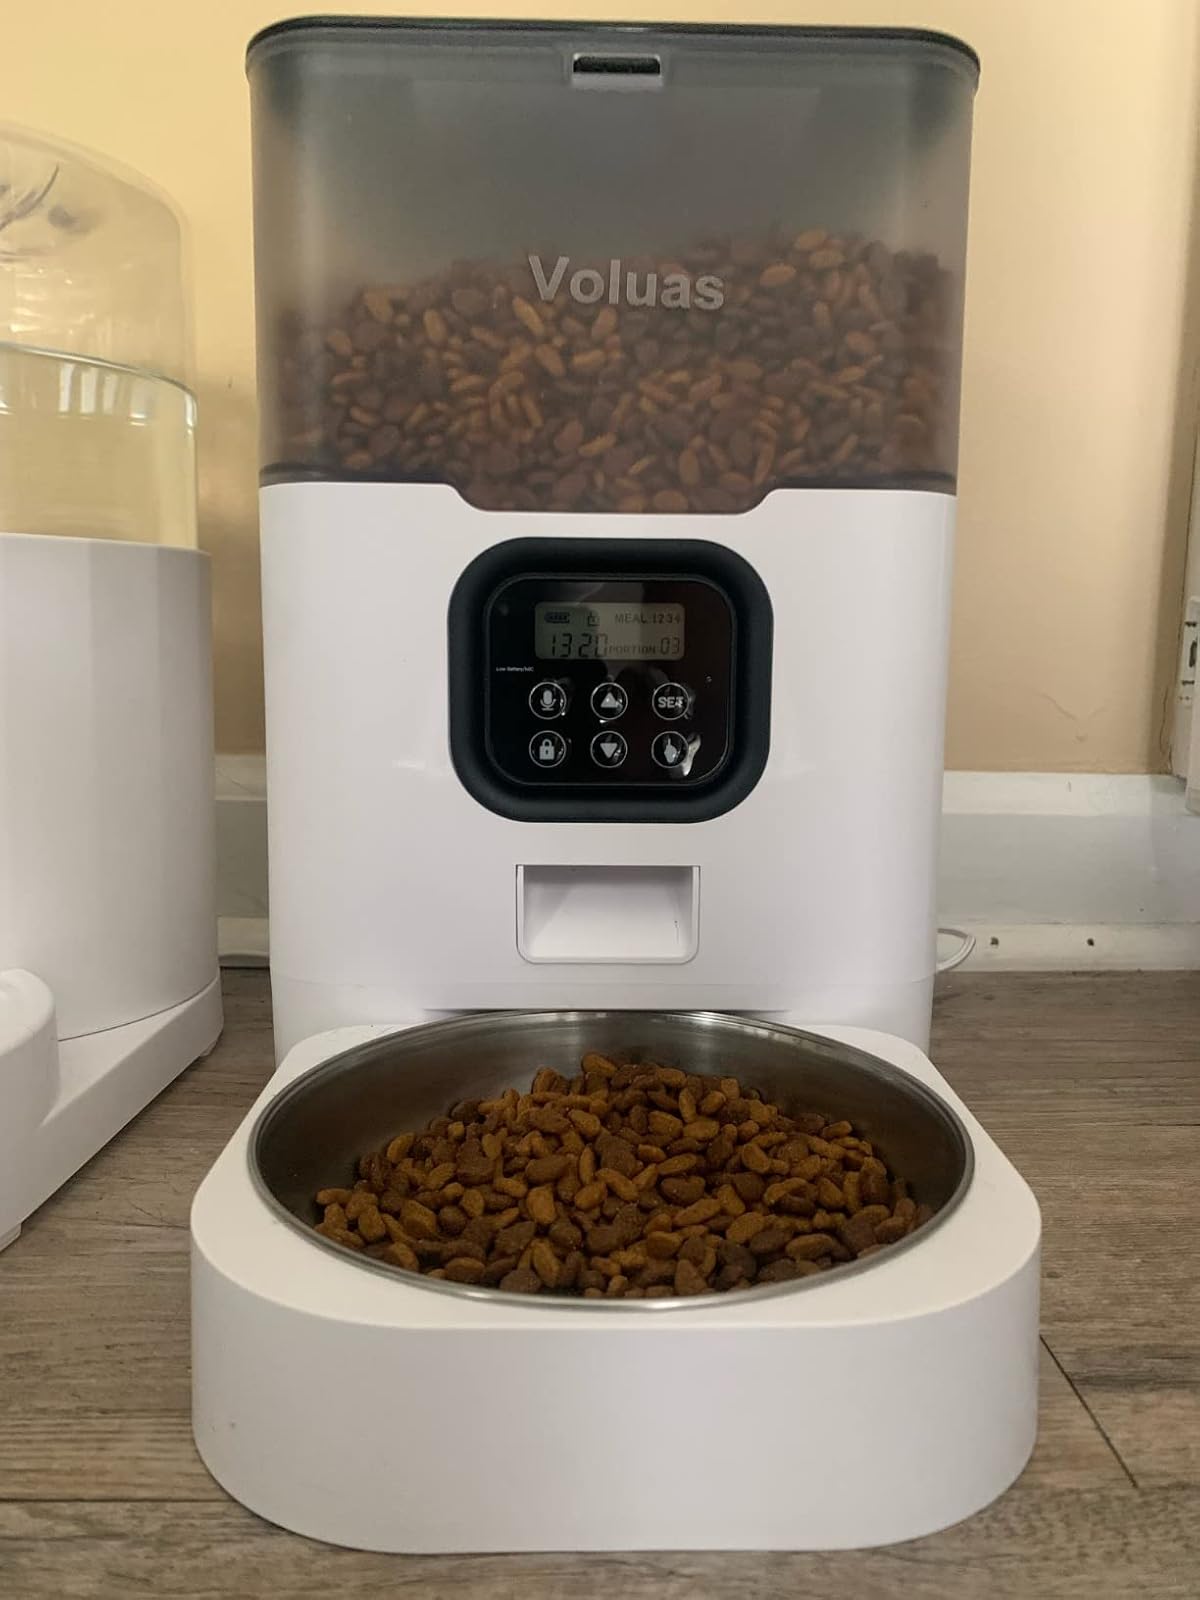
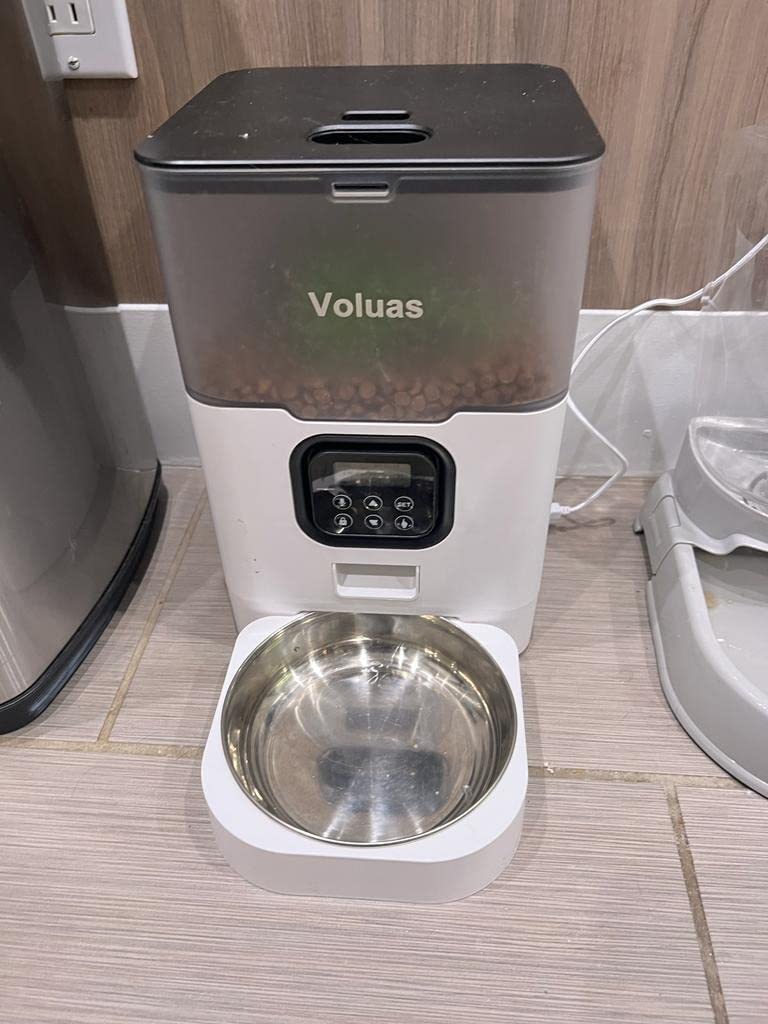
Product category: items_feeder
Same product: yes